Martha Mine

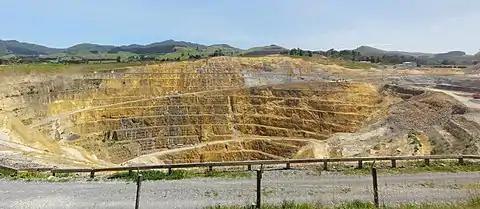
Martha open-cast mine, slips on the right

The Martha Mine is a gold mine in the New Zealand town of Waihi. Since July 2015 it has been owned by OceanaGold.